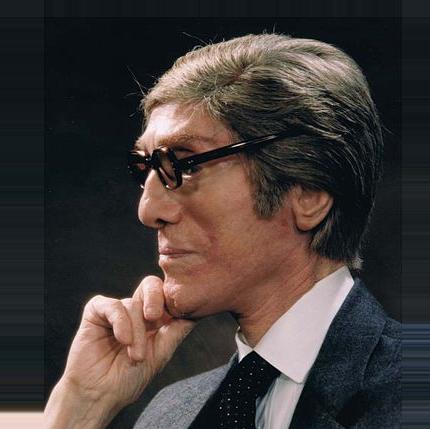
Age: 76